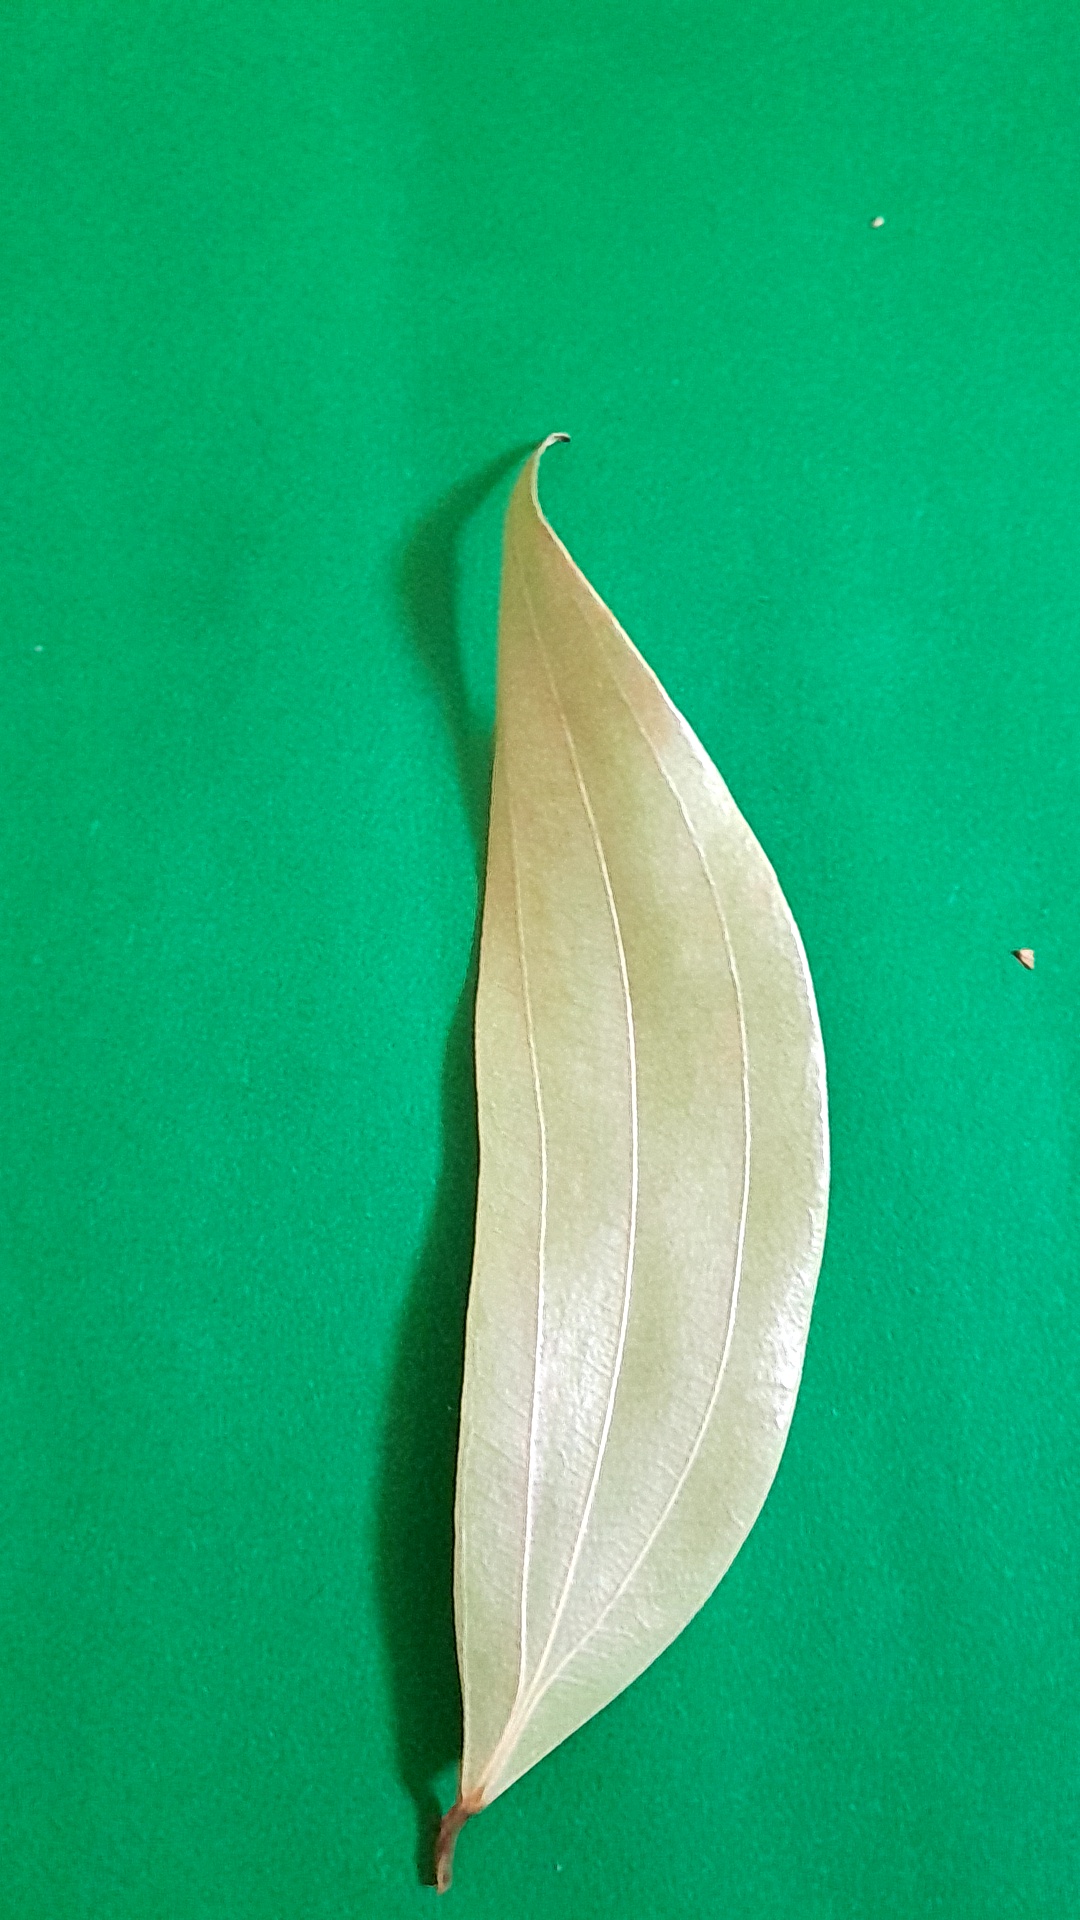
Label: Dry Leaf